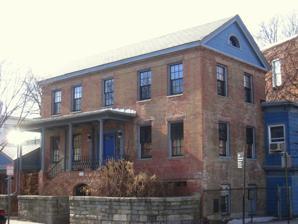
Building: Ivory Sands House
Country: United States of America
Year built: 1839
Historic house in Massachusetts, United States United States historic place Ivory Sands House U.S. National Register of Historic Places Show map of Massachusetts Show map of the United States Location 145 Elm Street, Cambridge, Massachusetts Coordinates 42°22′13.6″N 71°05′49.3″W / 42.370444°N 71.097028°W / 42.370444; -71.097028 Built 1839 Architectural style Greek Revival, Federal MPS Cambridge MRA NRHP reference No. 82001976 Added to NRHP April 13, 1982 The Ivory Sands House is a historic house in Cambridge, Massachusetts .  It is a two-story brick structure, five bays wide, with a side-gable roof.  It was built in 1839, and has transitional Federal-Greek Revival styling.  It was the first of four brick houses built by a local family of brickmakers, and is one of the few surviving Federal period brick houses in the city.  The Sands family were involved in Cambridge's brickmaking businesses for most of the 19th century. The house was listed on the National Register of Historic Places in 1982. See also Hiram Sands House National Register of Historic Places listings in Cambridge, Massachusetts References